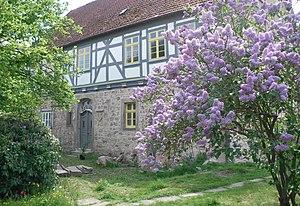
Le château de chasse de Holzheim est situé dans le village de Holzheim dans le Land allemand de Hesse, à environ 80 kilomètres au sud de Cassel.